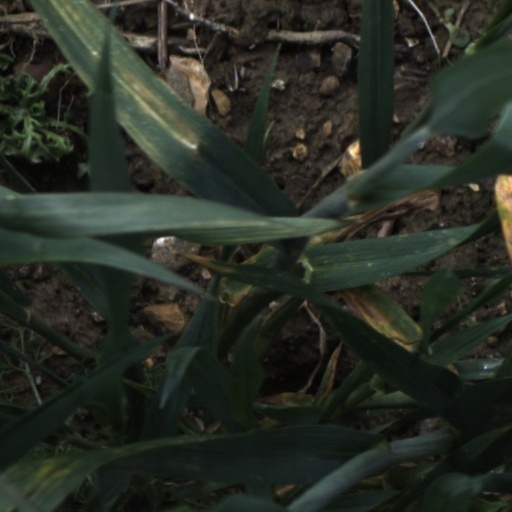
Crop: wheat